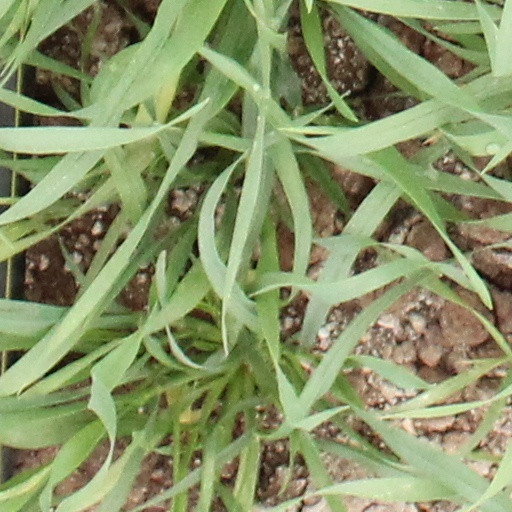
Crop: wheat